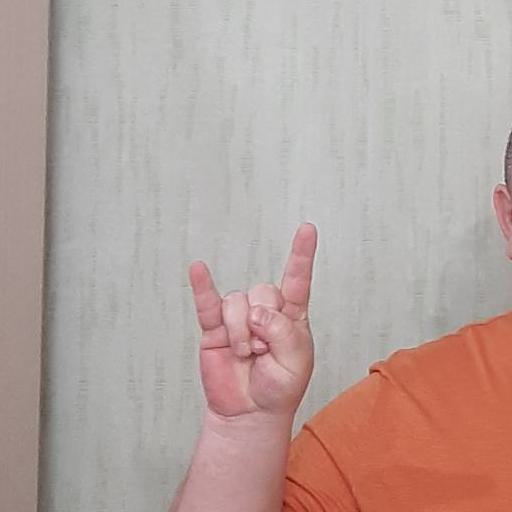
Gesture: rock